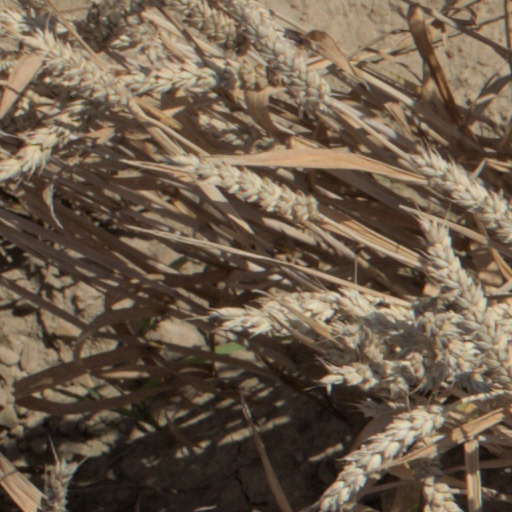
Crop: wheat